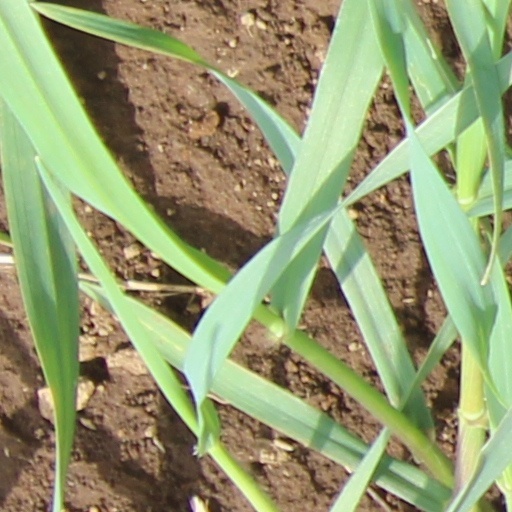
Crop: wheat